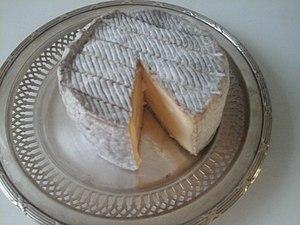
Tomme Fruitée Le Rustique.